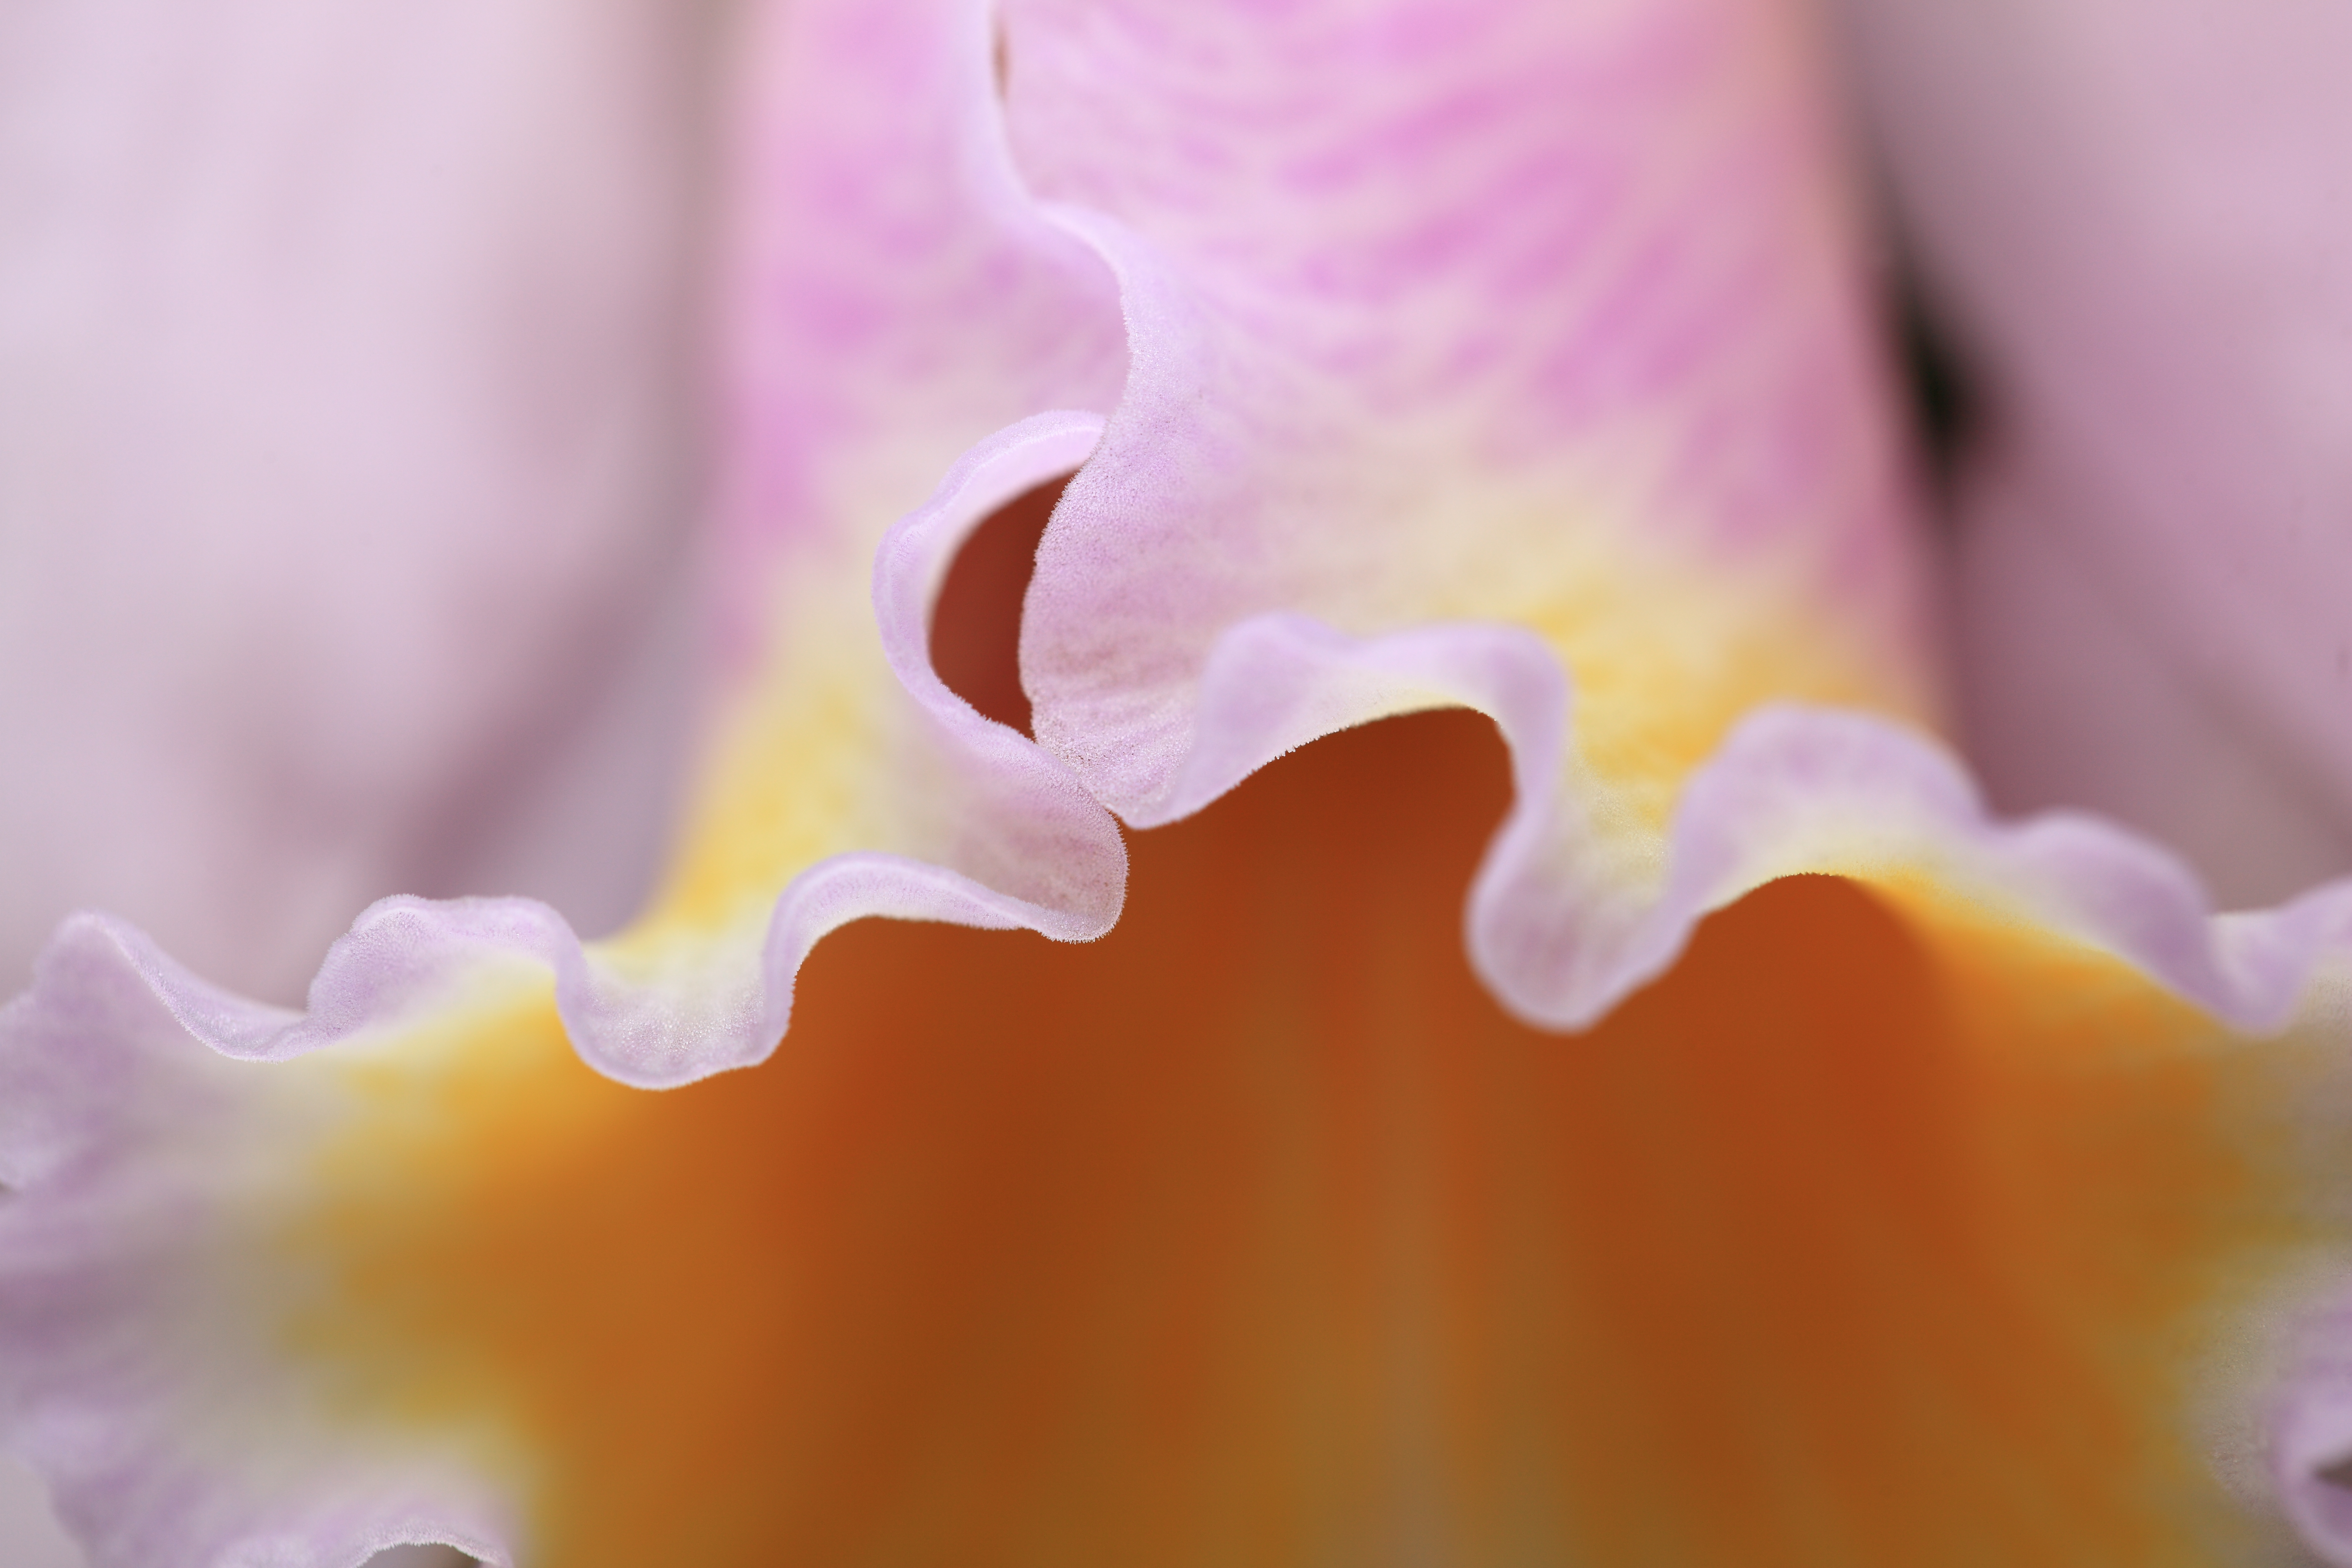
blossom, plant, photography, leaf, flower, petal, high, color, yellow, pink, flora, close up, cool image, iris, eye, 5d, hires, markii, hi, res, resolution, macro photography, flowering plant, plant stem, land plant